Total Resistance (book)

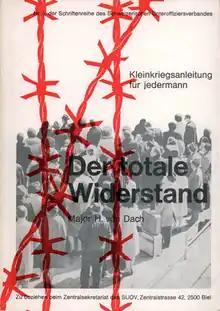
Cover of the 3rd German language edition (1966)

Total Resistance, originally published in German as "Der totale Widerstand: Eine Kleinkriegsanleitung für Jedermann" ("Total Resistance: A Guerrilla Warfare Manual for Everyone") is a seven-volume guerilla warfare manual.